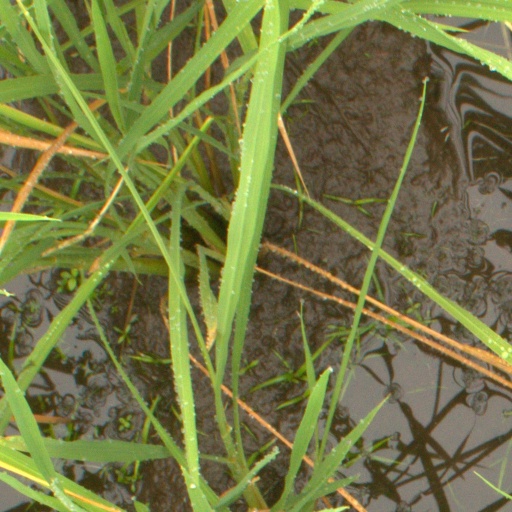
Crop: rice